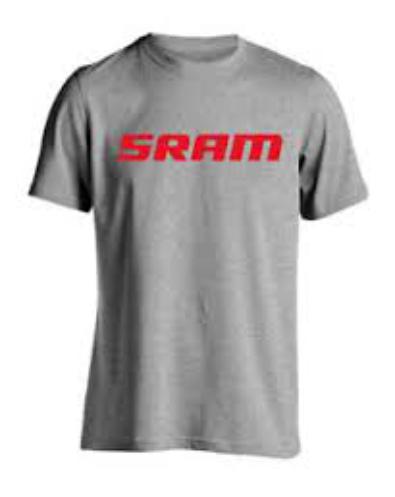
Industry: Clothes